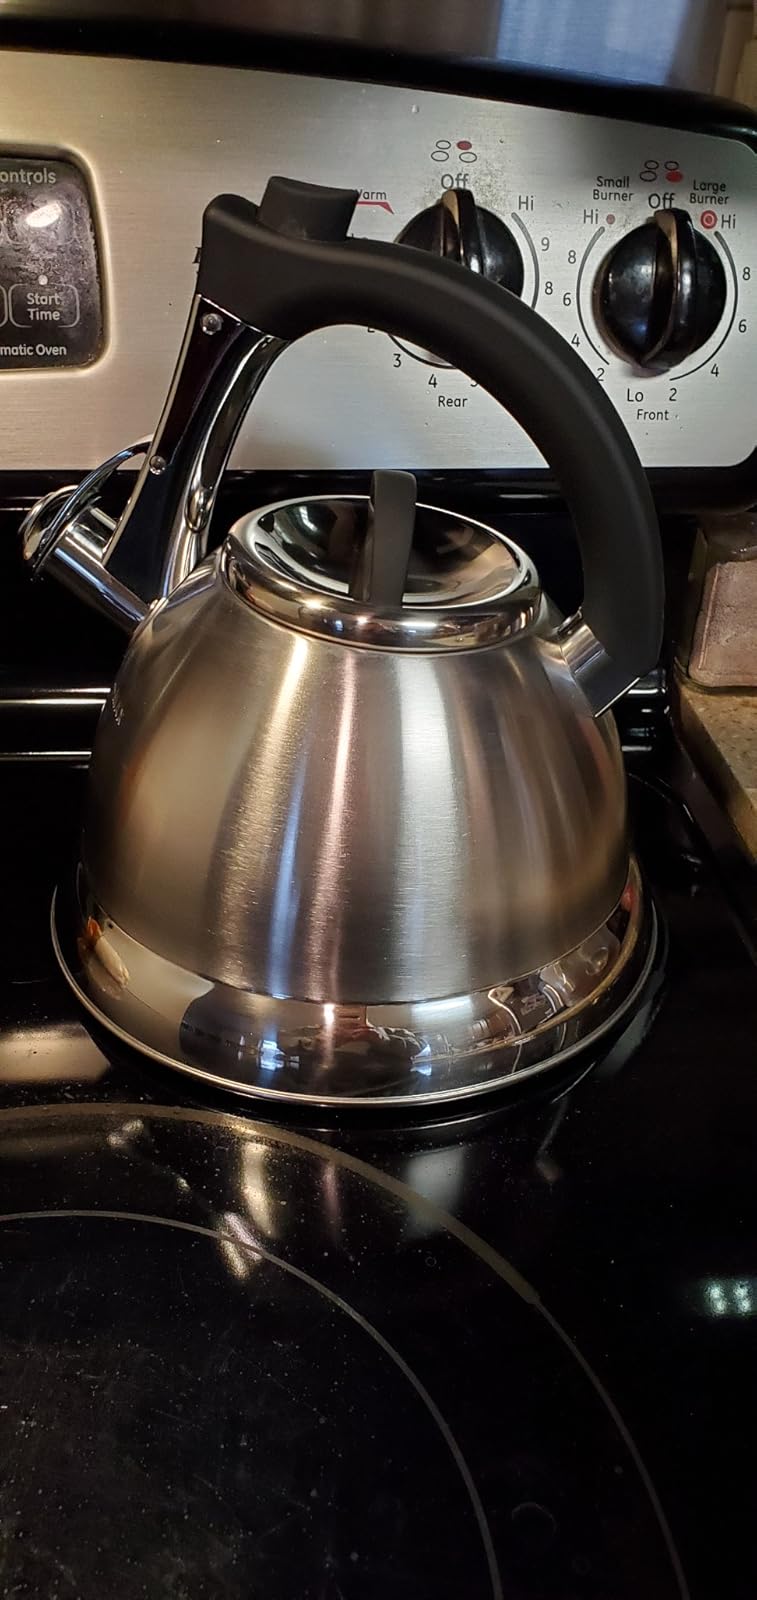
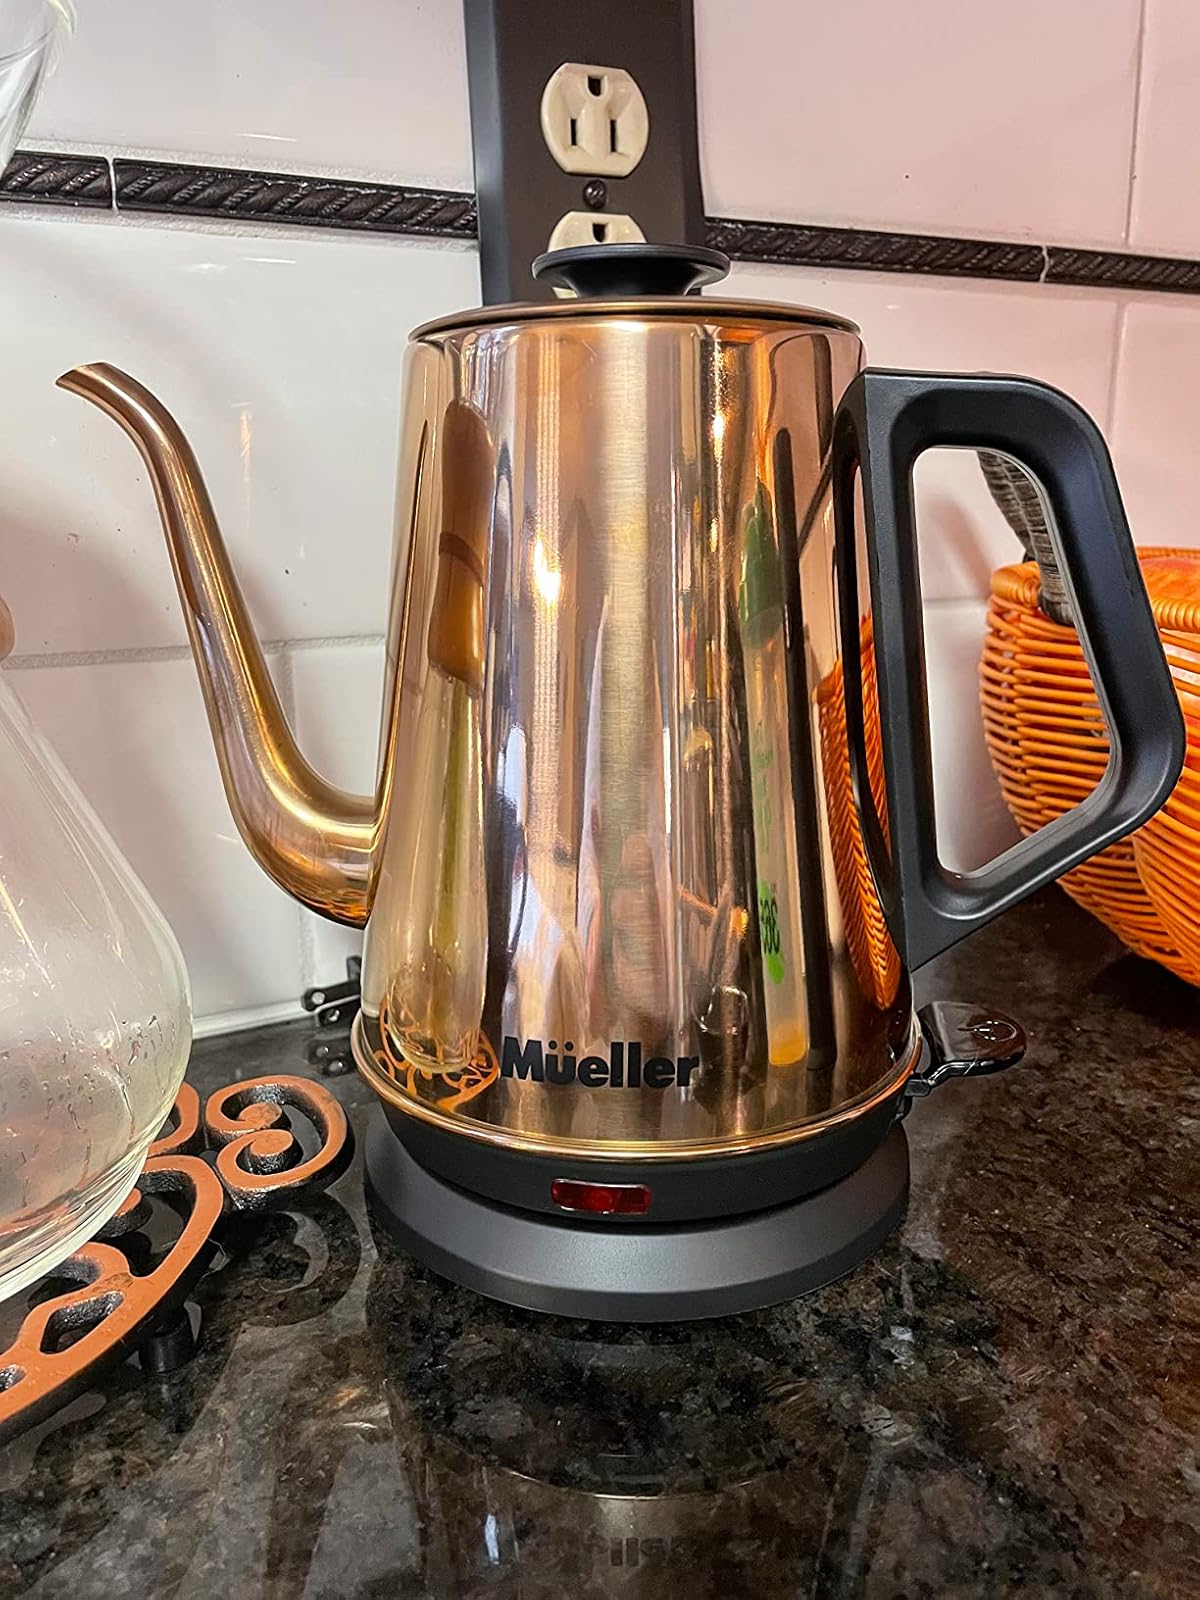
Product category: items_kettle
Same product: no